Fagley House

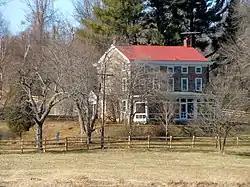
Fagley House, March 2011

Fagley House is a historic home located in West Pikeland Township, Chester County, Pennsylvania. It was built in 1860, and is a three-story, five bay by two bay, random fieldstone structure. It has a gable roof and a one-story porch supported by four Doric order columns.